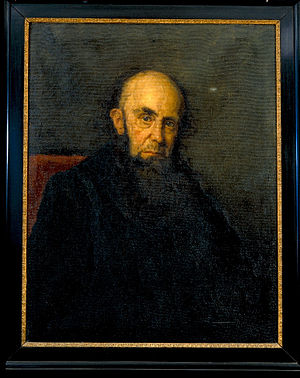
Frederik Muller
Frederik Mullers portræt af Thérèse Schwartze
Frederik Muller var en Nederlandsk antikvar, bibliograf og boghandler i Amsterdam, Nederlandene. Han havde et auktionshus i Nieuwe Doelenstraat.